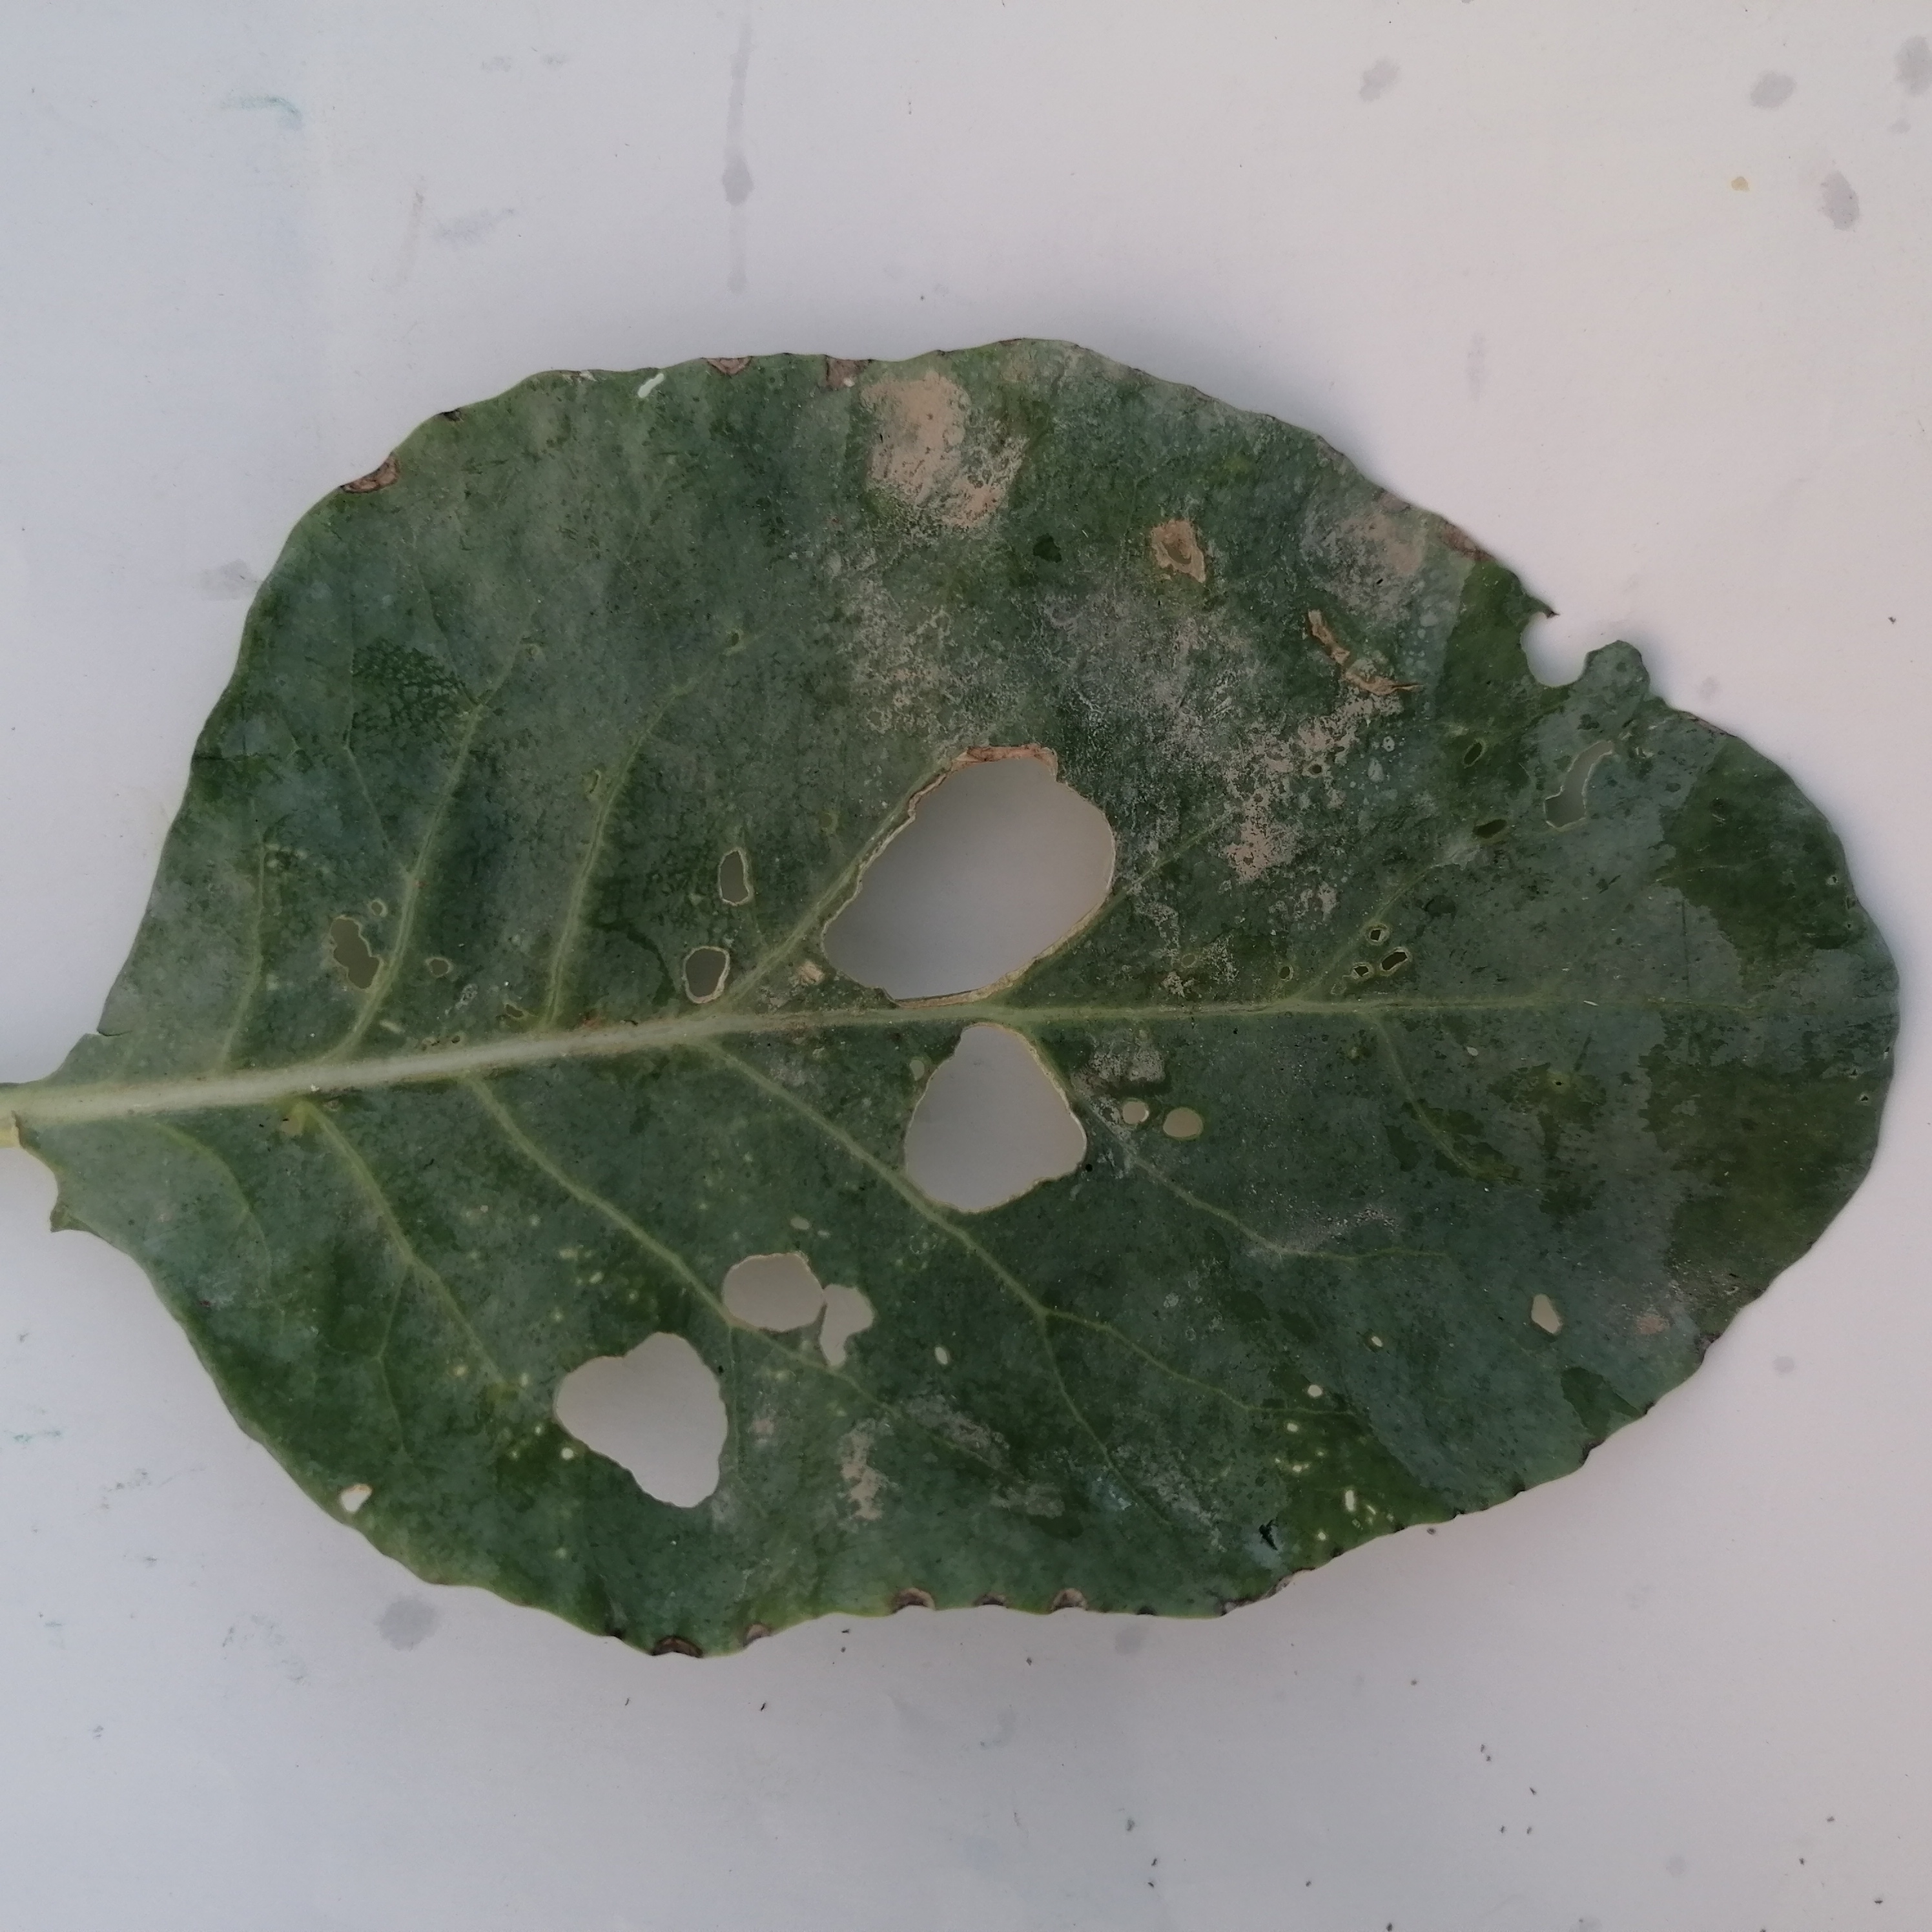
Label: Insect Hole